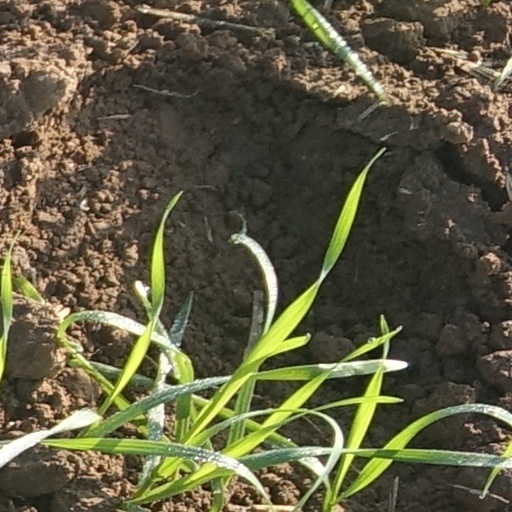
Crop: wheat